Second Battle of Bull Run

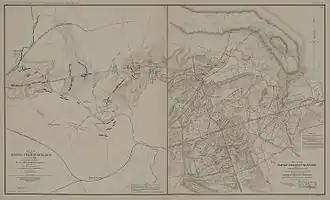
Battlefield of Manassas (right side)

From August 22 to 25, the two armies fought a series of minor actions along the Rappahannock River. Heavy rains had swollen the river and Lee was unable to force a crossing. By this time, reinforcements from the Army of the Potomac were arriving from the Peninsula. Lee's new plan in the face of all these additional forces outnumbering him was to send Jackson and Stuart with half of the army on a flanking march to cut Pope's line of communication, the Orange & Alexandria Railroad. Pope would be forced to retreat and could be defeated while moving and vulnerable. Jackson departed on August 25 and reached Salem (present-day Marshall) that night.